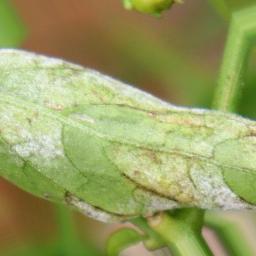
Label: powdery mildew